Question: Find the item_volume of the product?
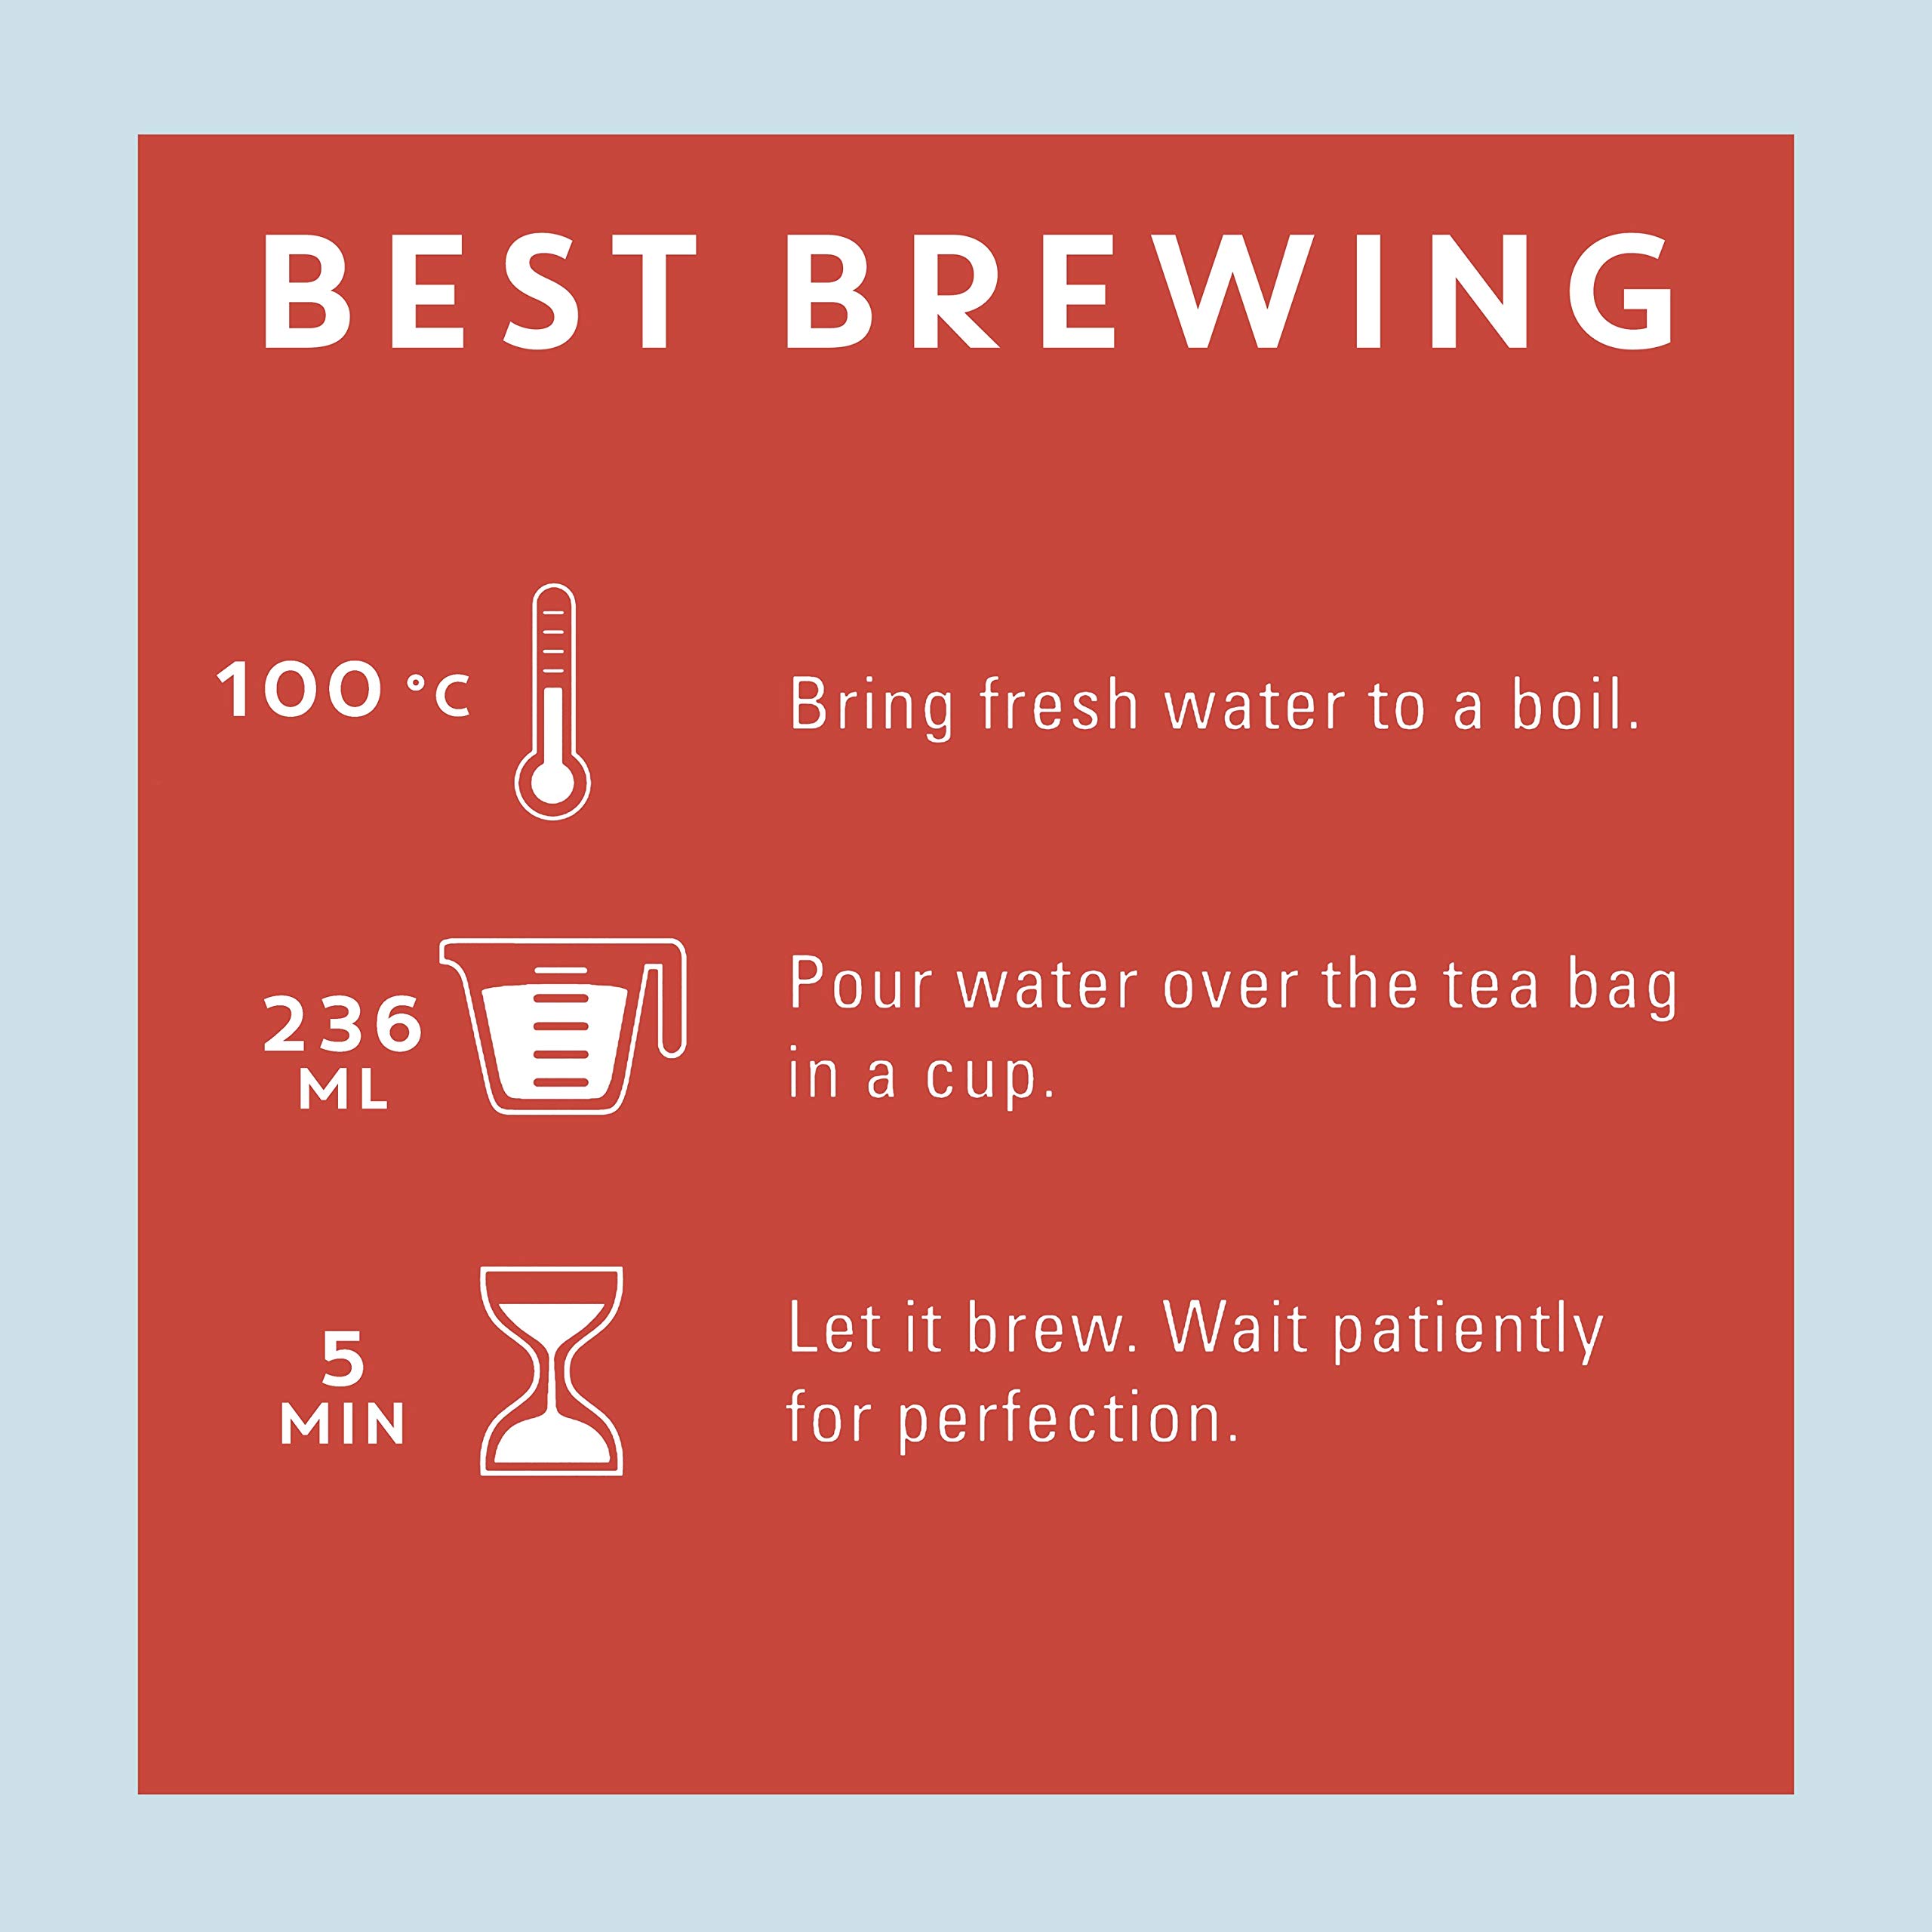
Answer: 236.0 millilitre